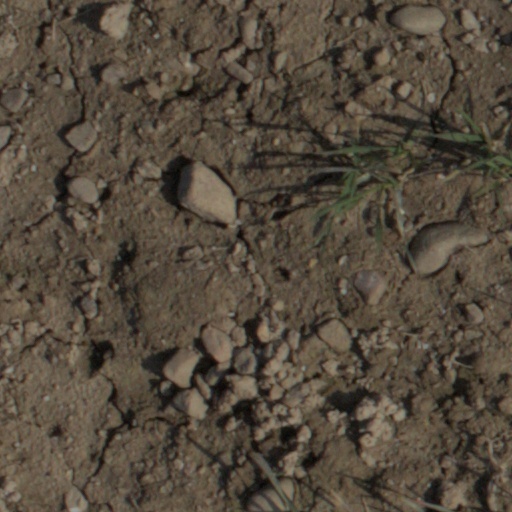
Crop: wheat